Doug Collins (politician)

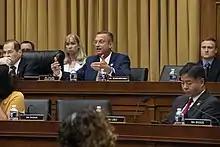
Collins speaks in 2019 as the ranking member of the House Judiciary Committee

In 2012, Collins ran for Congress in the redrawn 9th congressional district. The district's incumbent, Tom Graves, opted instead to run in the newly created 14th district, which had absorbed his home in Ranger. Collins faced local media personality Martha Zoller and retired principal Roger Fitzpatrick in the Republican primary. The 9th was the most Republican district in the Eastern Time Zone, with a Cook Partisan Voting Index of R+27. As a result, whoever won the Republican primary would almost certainly be the district's next representative in Congress.